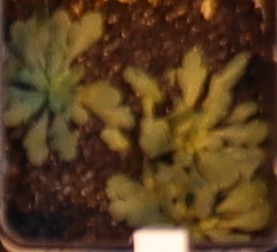
Label: Horseweed